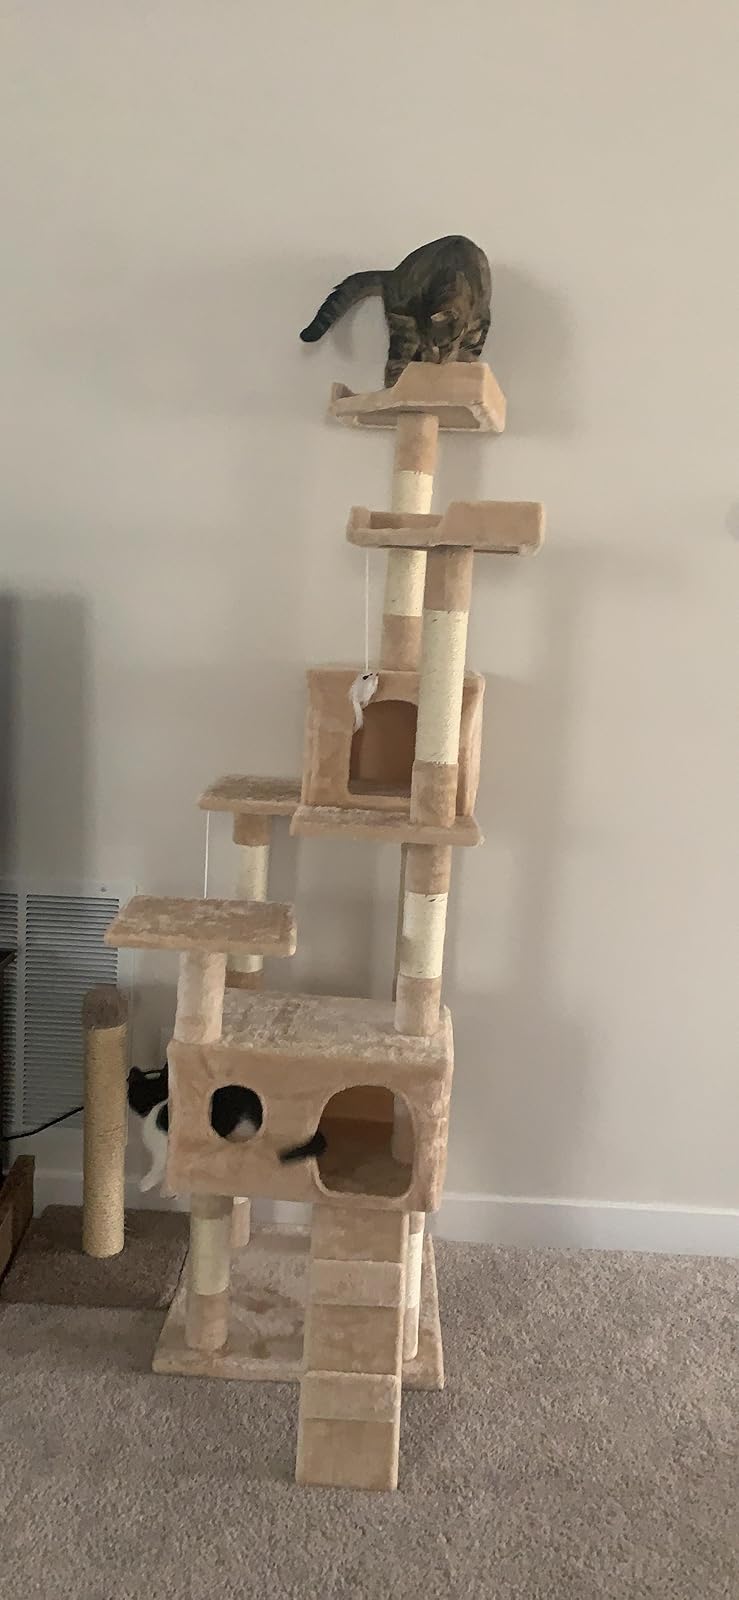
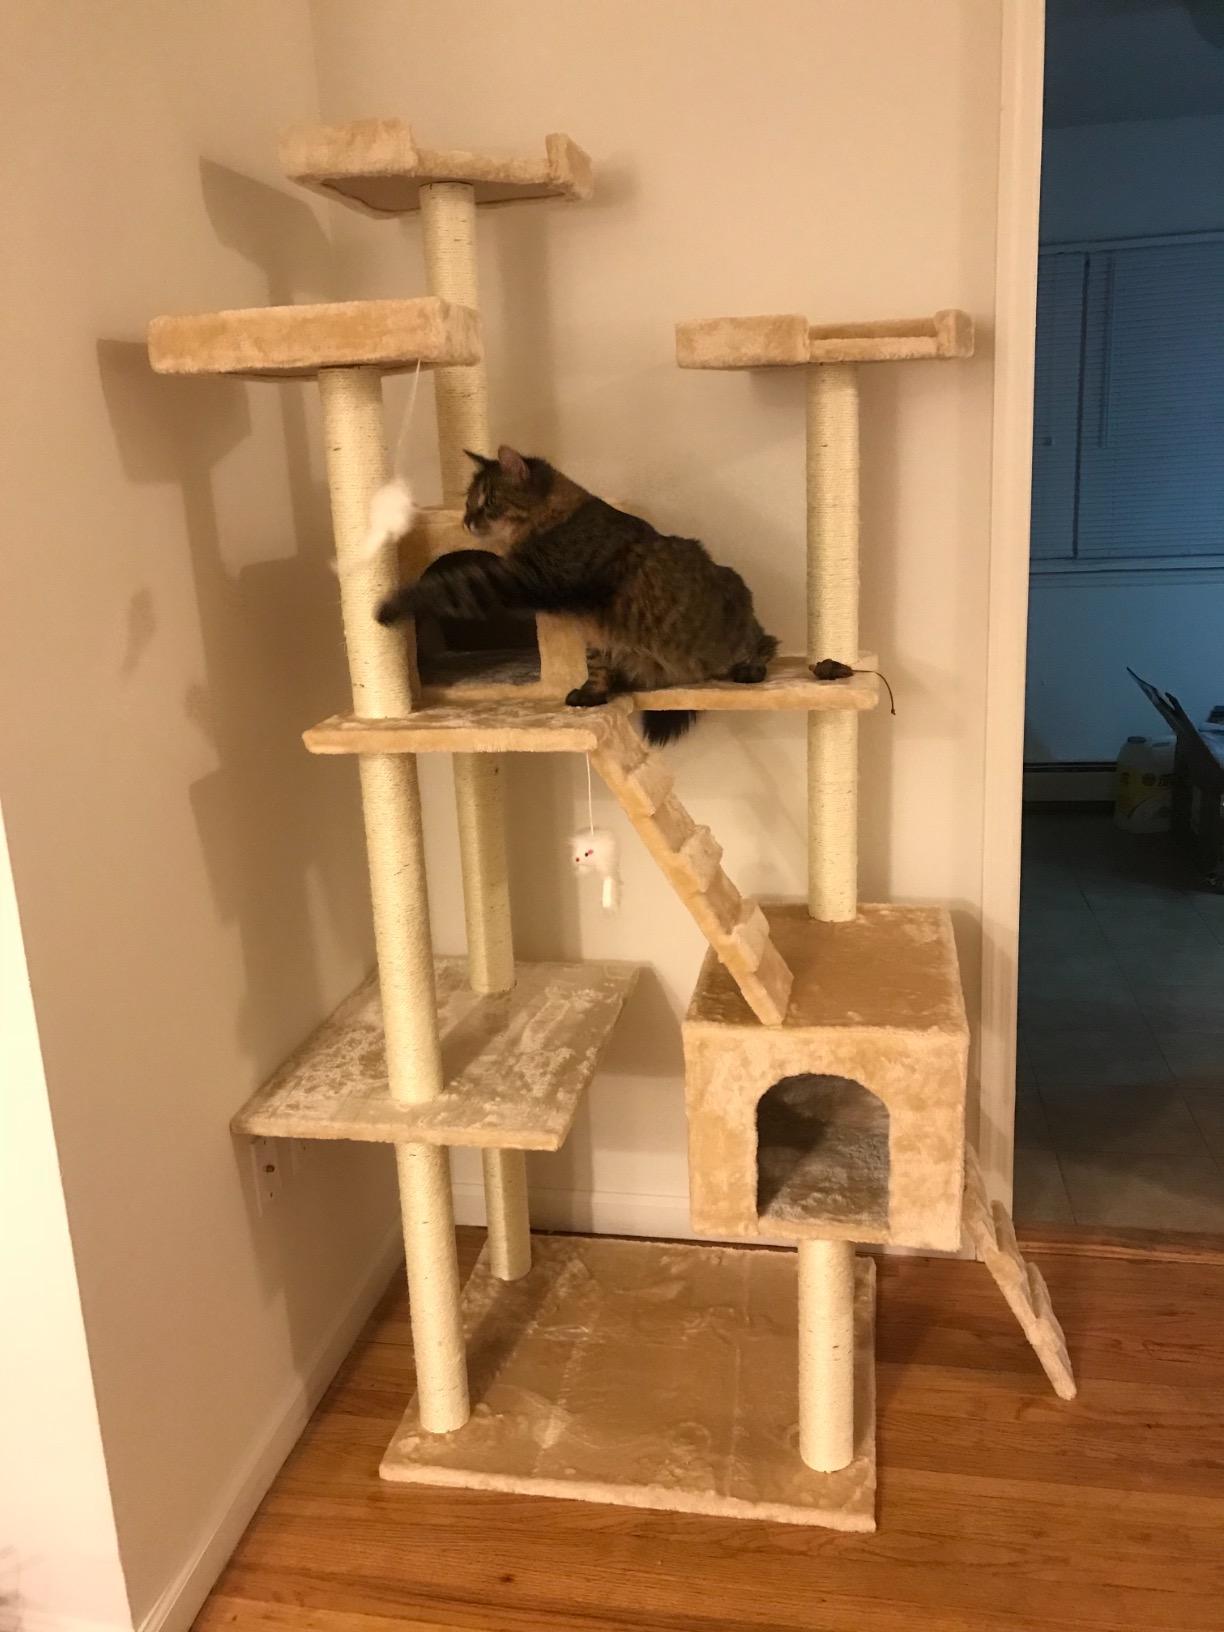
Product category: items_cat tree
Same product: no